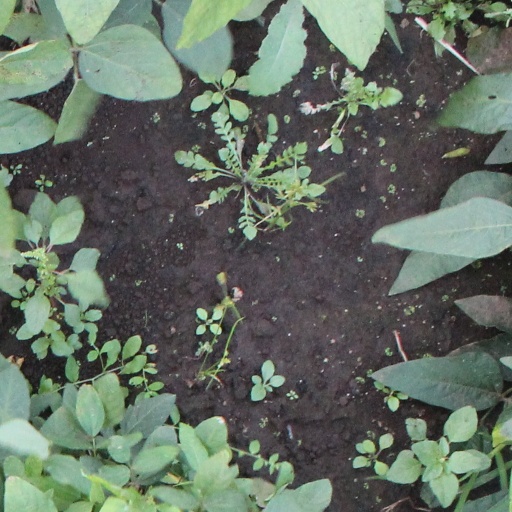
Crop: soybean